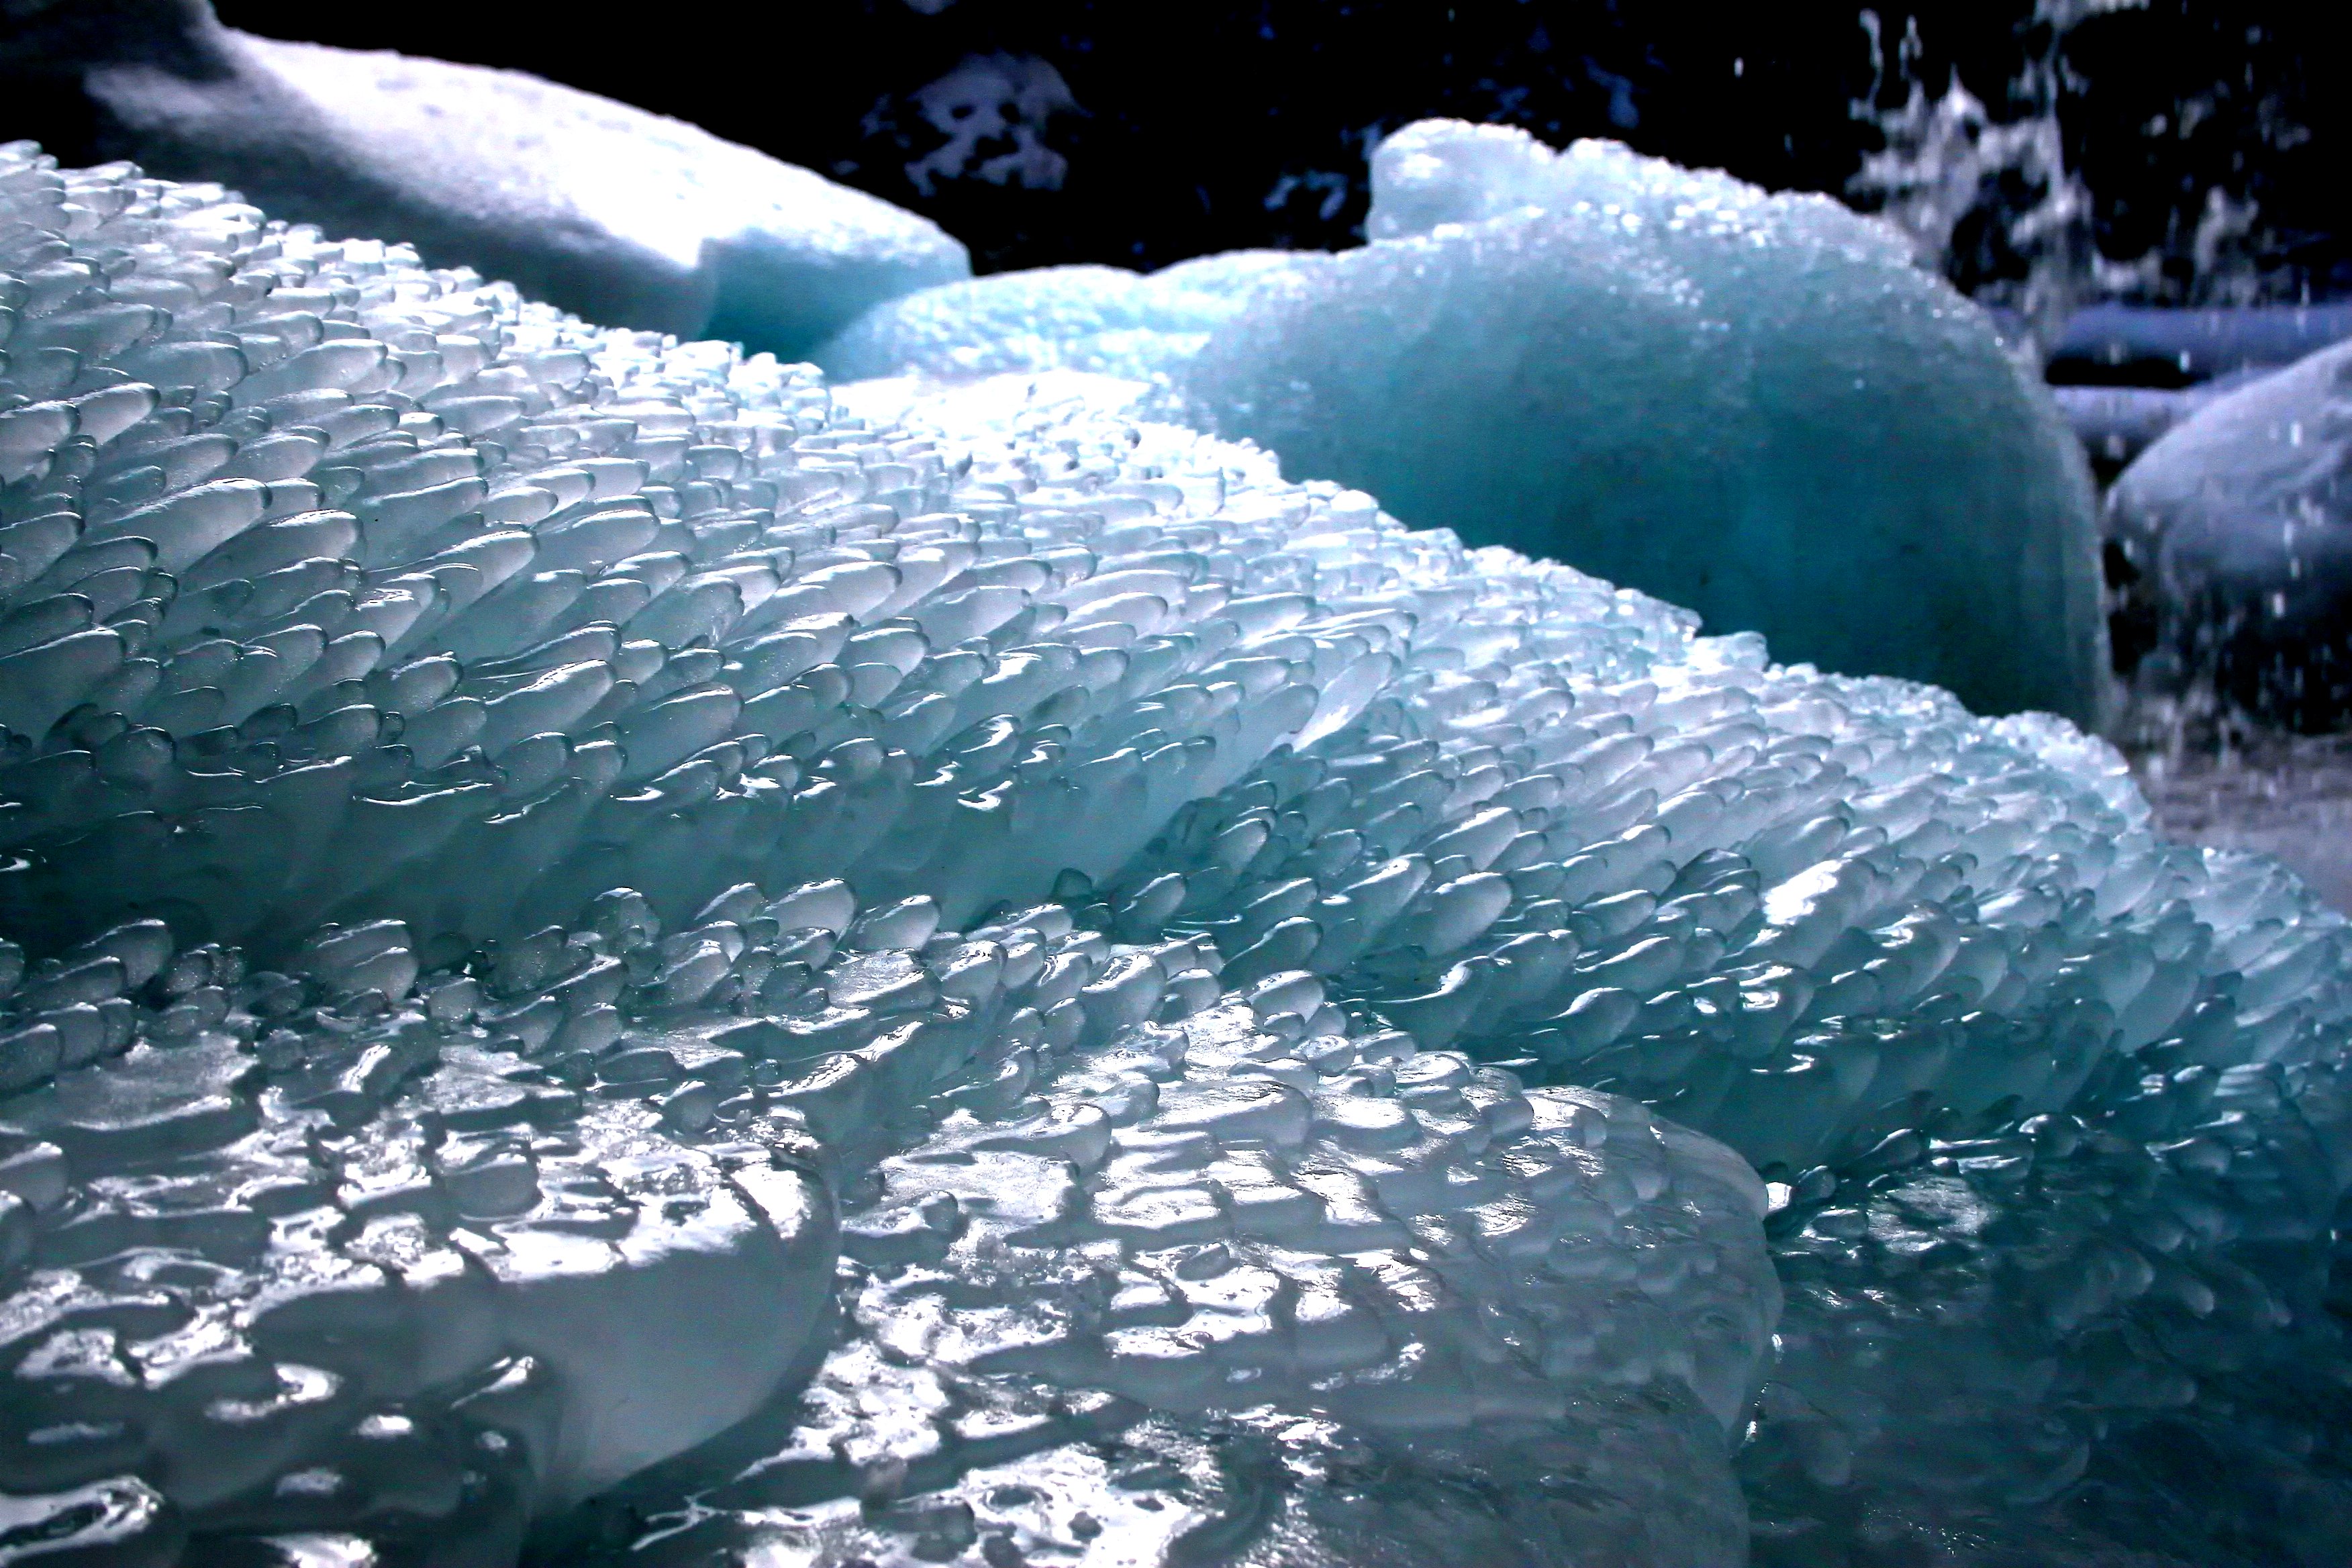
water, waterfall, snow, winter, plant, lake, moss, ice, canyon, hanging, arctic, season, algae, colorado, mountains, melting, freezing, greet, glennwood, hanginglake